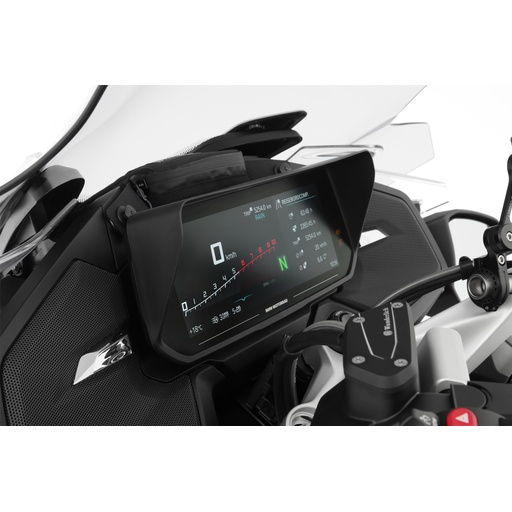
Wunderlich glare shield for TFT 10.25â cockpit
With this high-quality glare shield for the BMW Connectivity combi instrument, the display stays easily readable even when the sun is low. Facts Function Fits the TFT 10.25 inch - Connectivity Display combi instrument Best possible protection against direct sunlight Guarantees display readability Easy installation via precise, secure clip system Developed especially for the Connectivity system High fit accuracy Secure fit Technical information Material UV-resistant, durable black ABS plastic Dimensions Width 322 mm Length approx. 132 mm Depth 77 mm Your Wunderlich benefits Wunderlich product. Small series. Hand crafted. Wunderlich design. Functional and integrated. Made in Europe 60 days right to return - test it out with zero risk 5 year warranty
Brand: Wunderlich
Category: Vehicles & Parts > Vehicle Parts & Accessories > Motor Vehicle Electronics